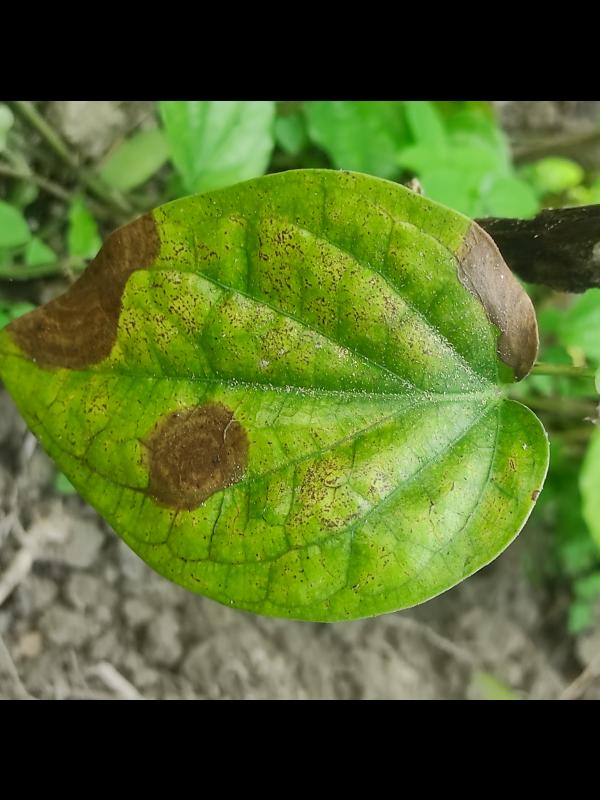
Label: Fungal_Brown_Spot_Disease